Topfreedom

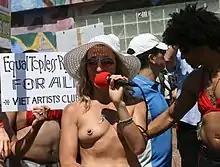
A group of women protesting for the right to go topless anywhere a man could. Venice Beach, California, 2011 (Demonstrator is wearing a pasty.)

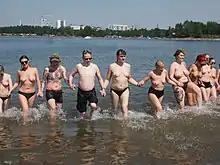
A group of topless women and bare-chested men at a beach in Helsinki, Finland, protesting after a woman had been forced away from a beach in Hyvinkää for topless sunbathing

Topfreedom is a cultural and political movement seeking changes in laws to allow women to be topless in public places where men are permitted to be barechested, as a form of gender equality. Specifically, the movement seeks the repeal or overturning of laws which restrict a woman's right not to have her chest covered at all times in public.